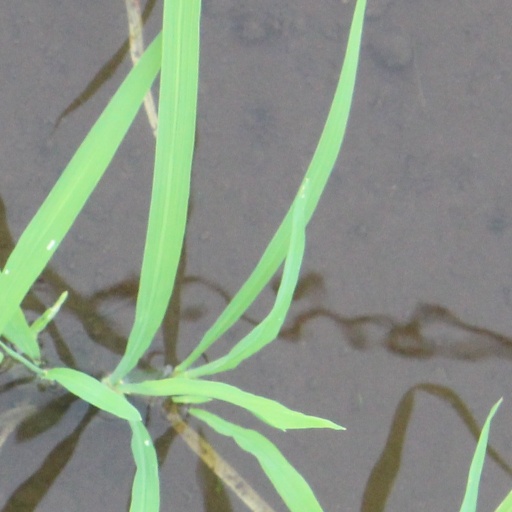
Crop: rice